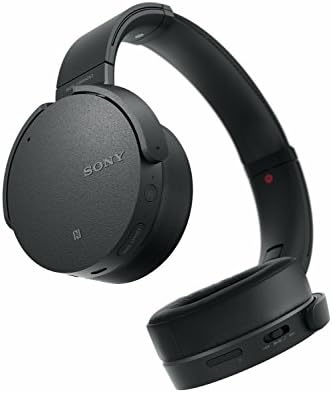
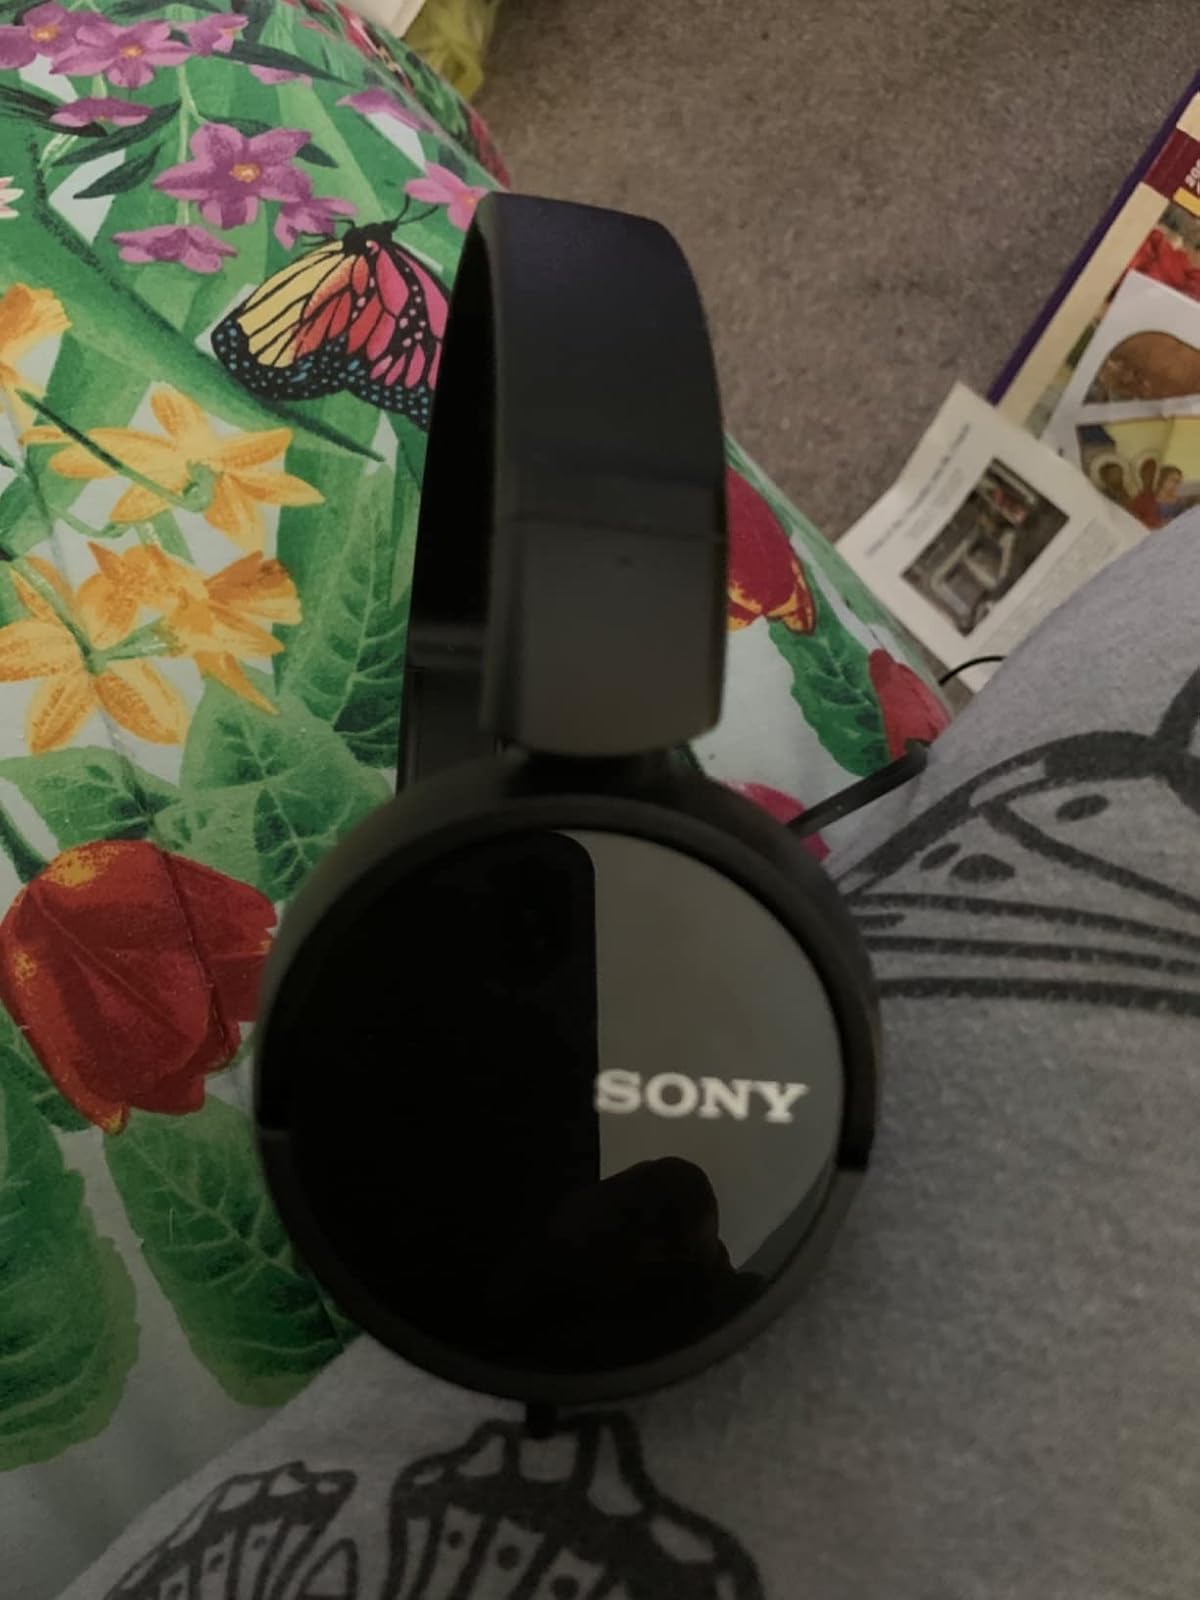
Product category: headphones
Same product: no